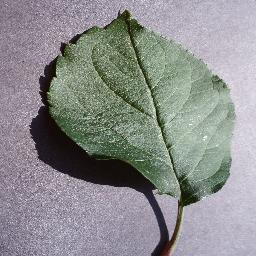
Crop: apple
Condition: healthy